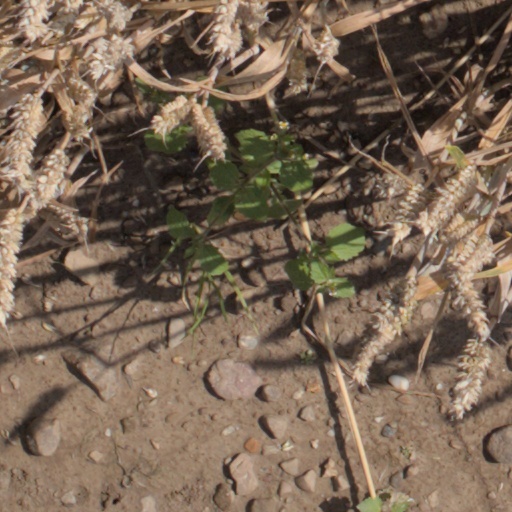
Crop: wheat